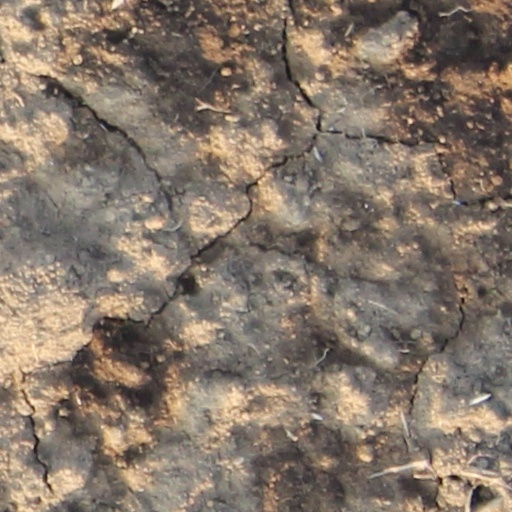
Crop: wheat